Strinda Municipality

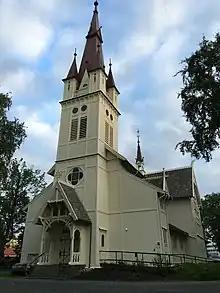
View of Strinda Church

The municipality of Strinda was established on 1 January 1838 (see formannskapsdistrikt law). According to the 1835 census, Strinda had a population of 4,593. In 1891, the eastern part of Strinda Municipality (population: 2,487) was separated from Strinda to form the new Malvik Municipality, leaving Strinda Municipality with a population of 2,769.